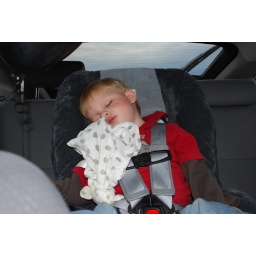
Vin actually sleeping in his car seat, I'm amazed.